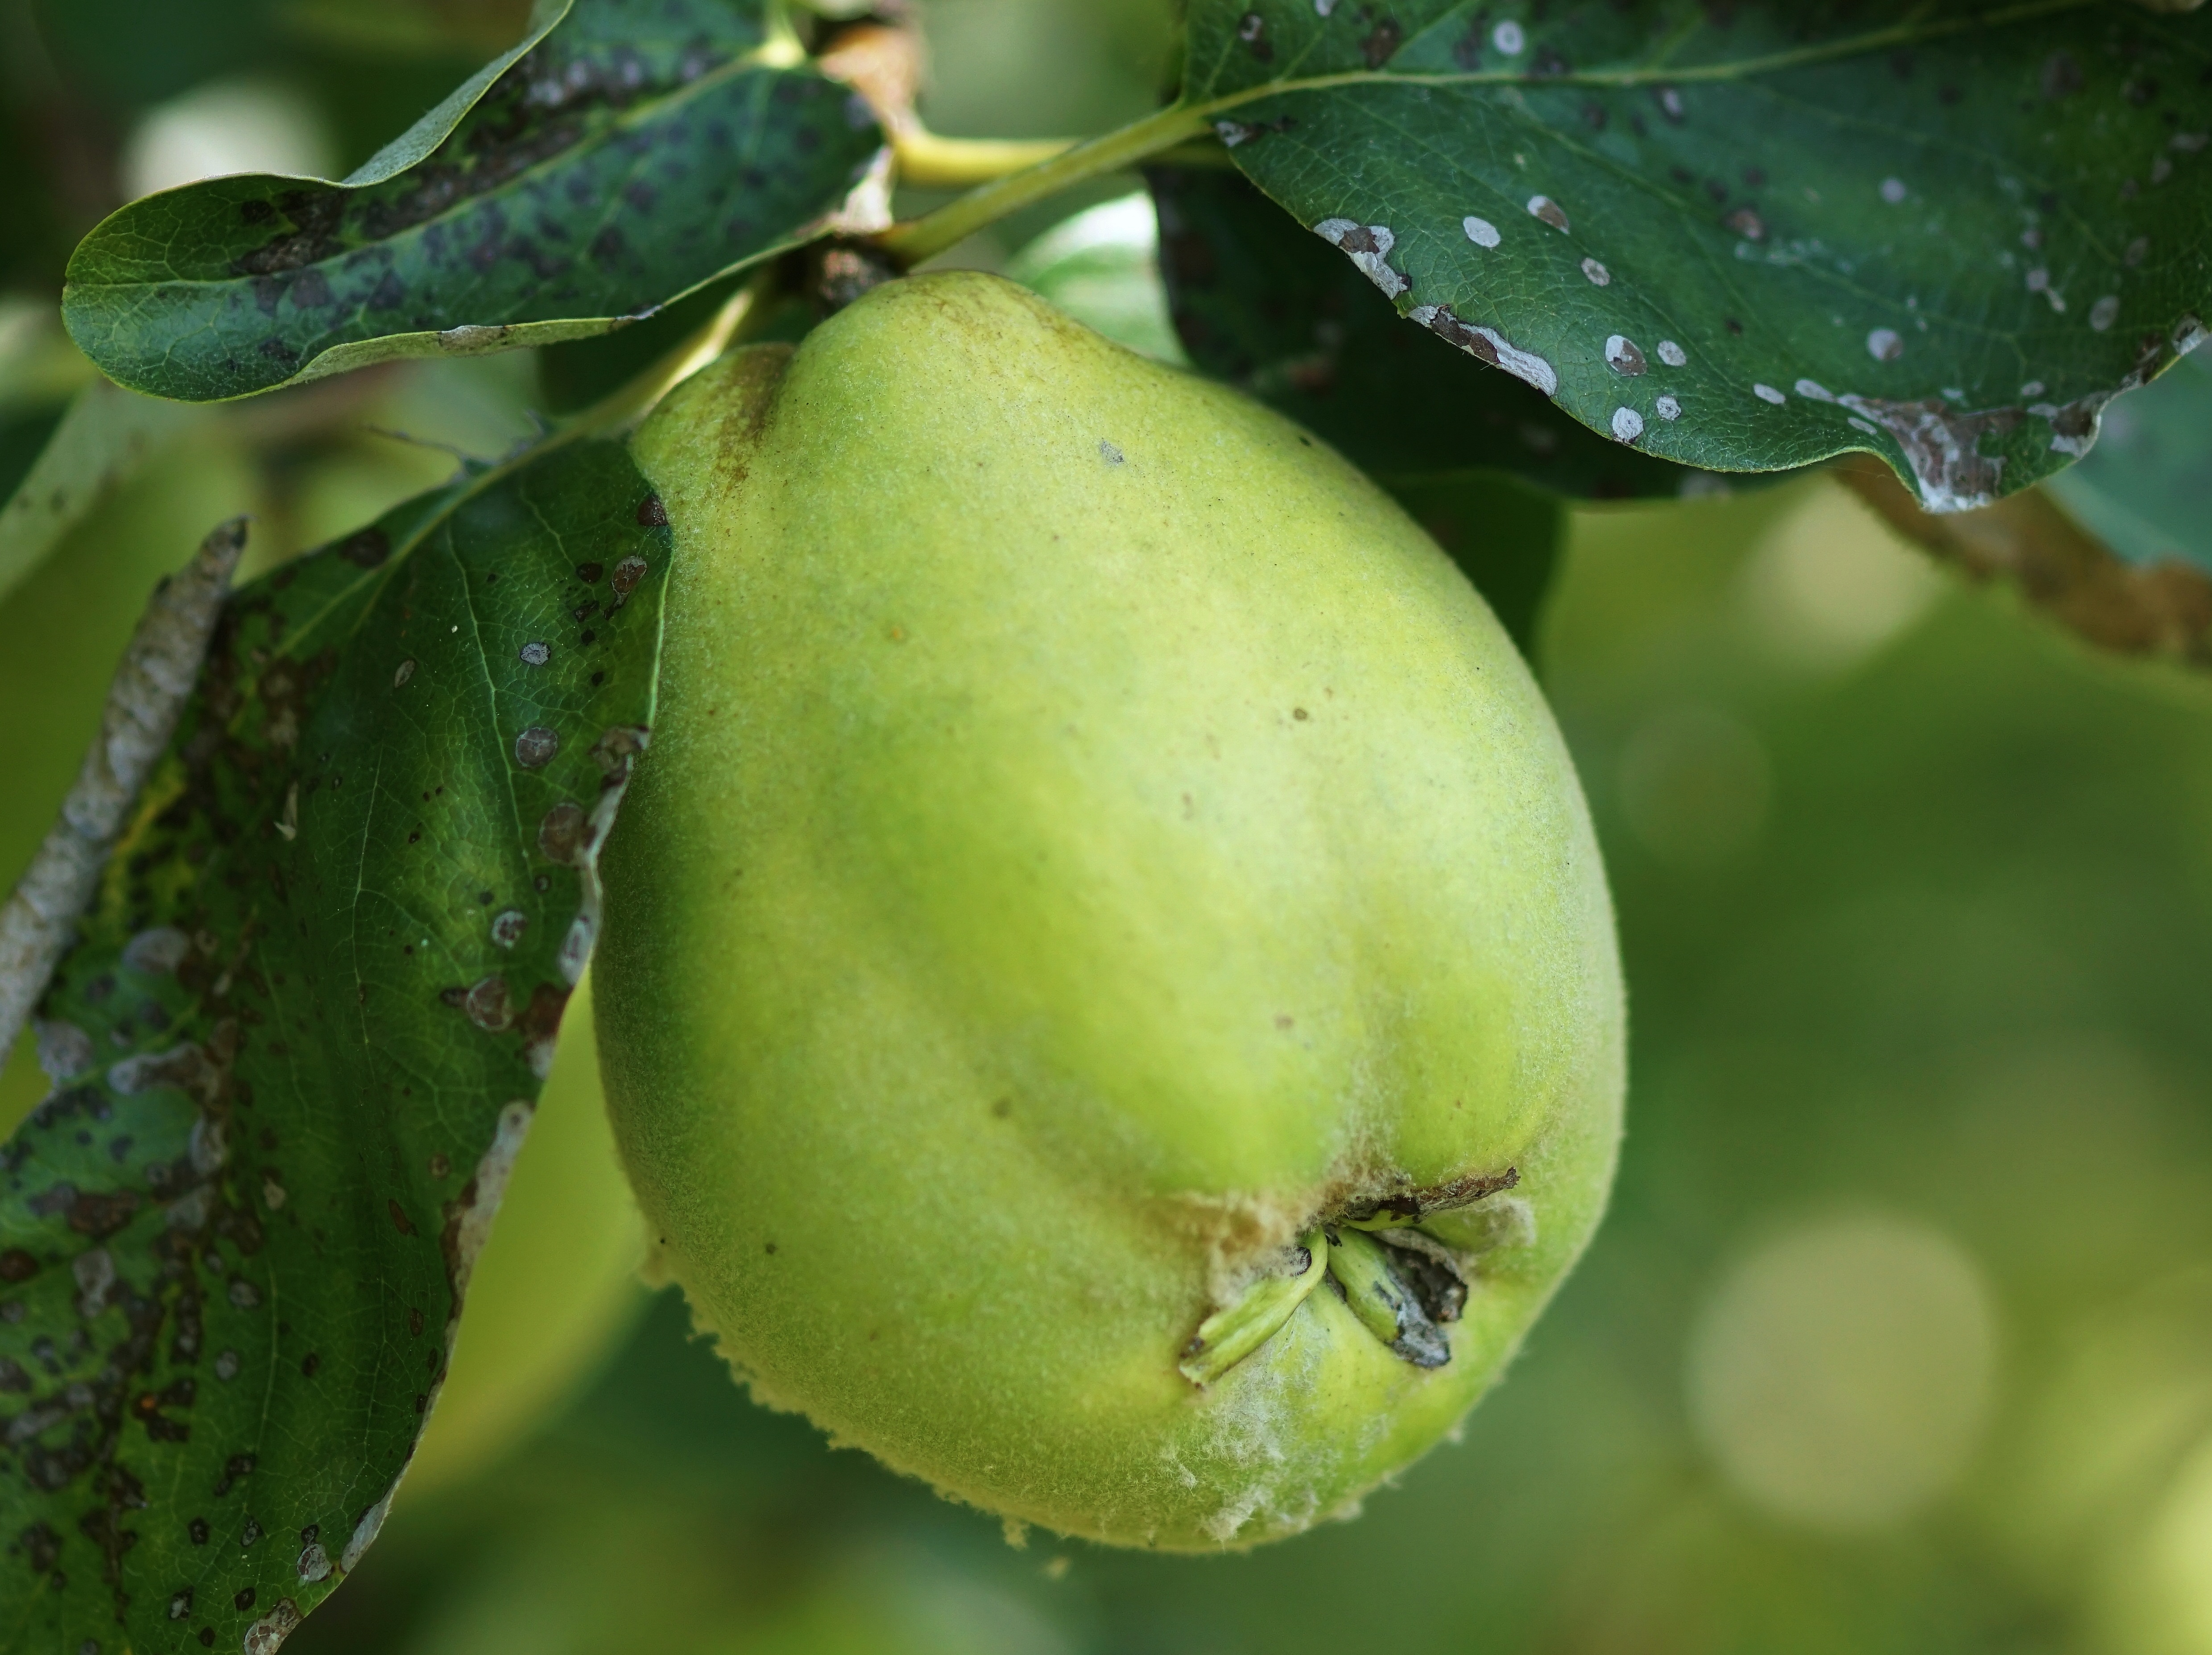
apple, tree, nature, plant, fruit, leaf, flower, food, green, fluffy, produce, healthy, flora, jam, jelly, hairy, pick, vitamins, immature, macro photography, quince, autumn fruit, kernobstgewaechs, pome fruit, flowering plant, compote, quittenbaum, common fig, land plant, hardy kiwi